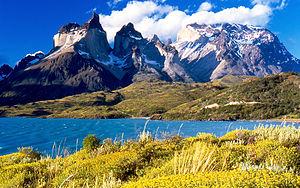
Le parc national Torres del Paine est un parc national du Chili situé entre la cordillère des Andes et la steppe de Patagonie. Administrativement, il appartient à la XIIᵉ région de Magallanes et de l'Antarctique chilien et à la province de Última Esperanza.
Le Chili, en forme longue république du Chili, en espagnol : Chile, ou República de Chile, est un pays d’Amérique du Sud partageant ses frontières avec le Pérou et la Bolivie au nord d'une part, et l’Argentine au nord-est, à l'est et au sud-est d'autre part, et dont le territoire forme une étroite bande allant du désert d'Atacama jusqu'au cap Horn. L'île de Pâques, située à 3 000 kilomètres de Valparaíso dans l'océan Pacifique, fait partie du Chili depuis 1888. La superficie du pays est de 756 102 km². Le gouvernement revendique aussi une possession sur le continent Antarctique : le Territoire chilien de l'Antarctique correspond aux longitudes 53° W et 90° W et est situé au sud du soixante-cinquième parallèle sud.
La Patagonie chilienne désigne la partie de la Patagonie appartenant politiquement au Chili, c'est-à-dire à l'exclusion de la Patagonie argentine. Elle commence au niveau de l'estuaire de Reloncaví et s'étend jusqu'au cap Horn.